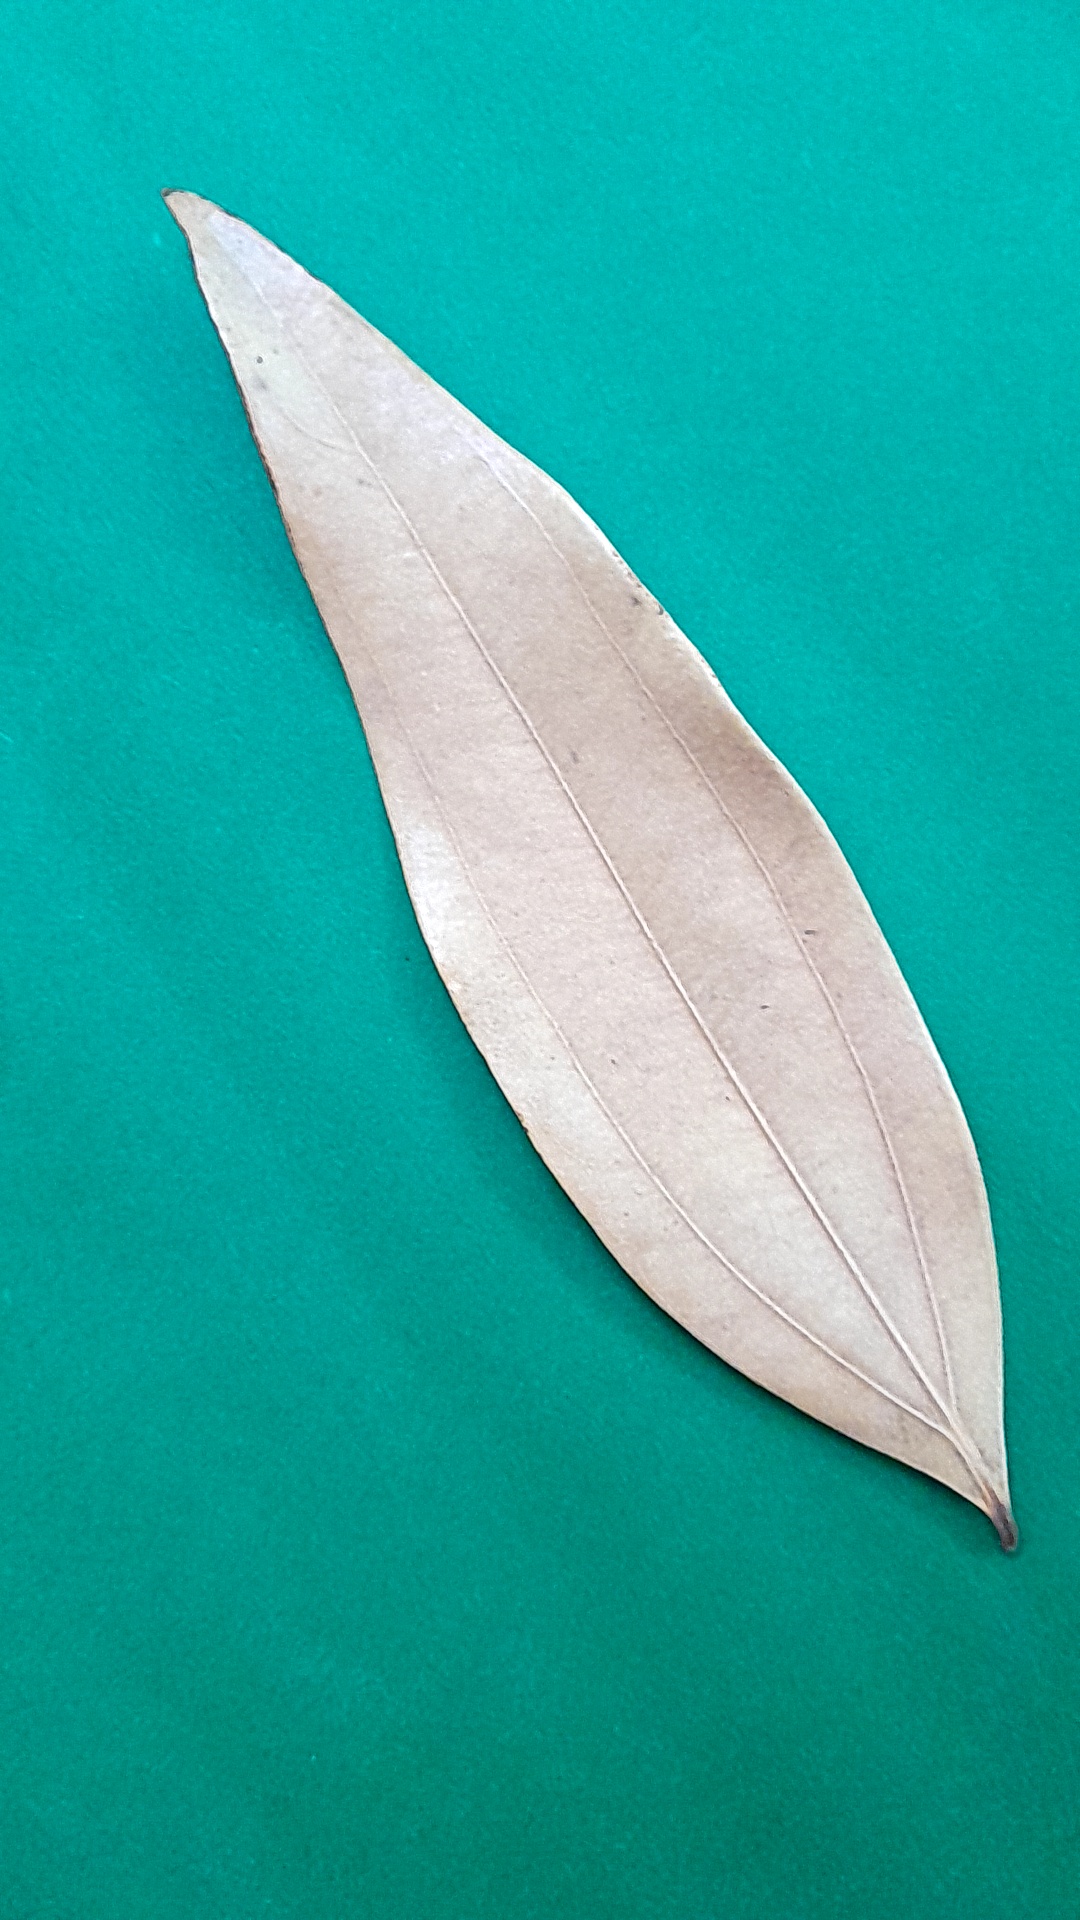
Label: Dry Leaf